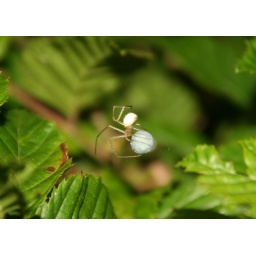
female with here nice blue cocoon. Unfortunately it was hard to get a good focus in the dark...